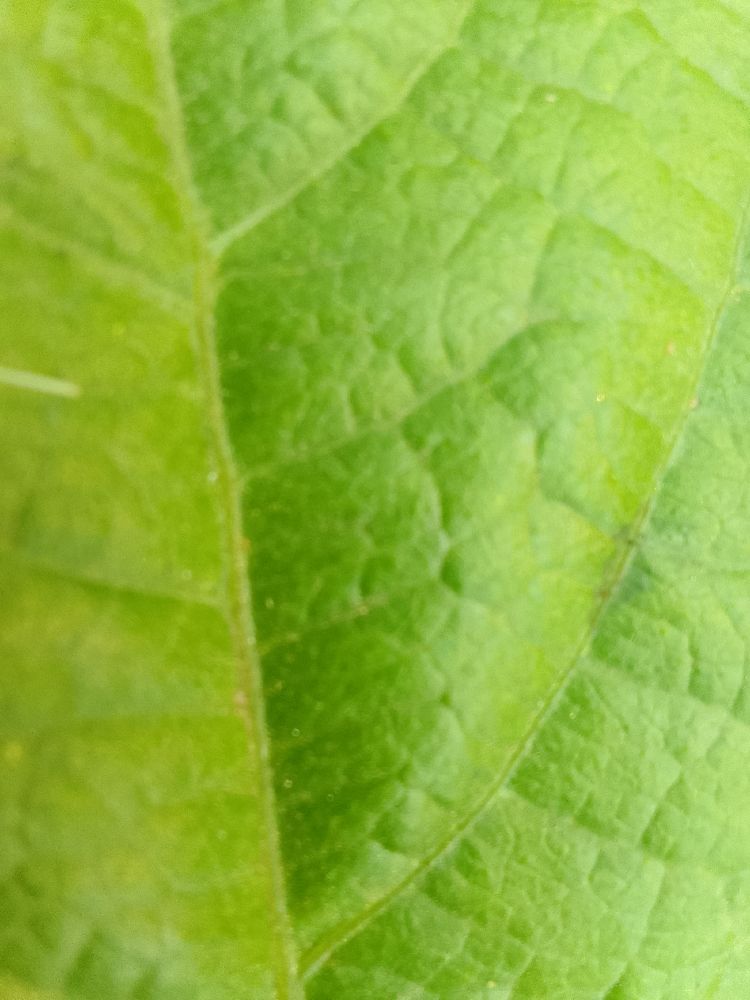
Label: healthy